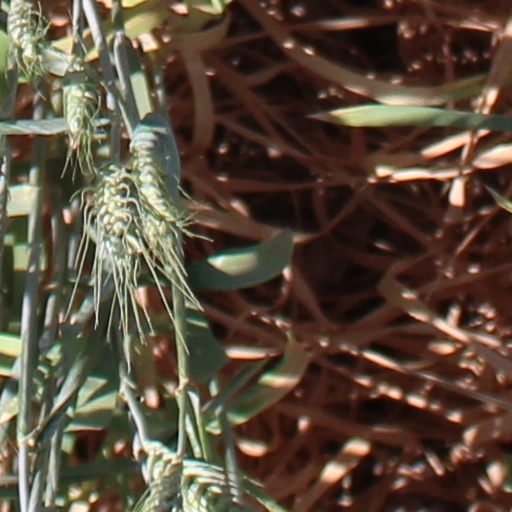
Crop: wheat